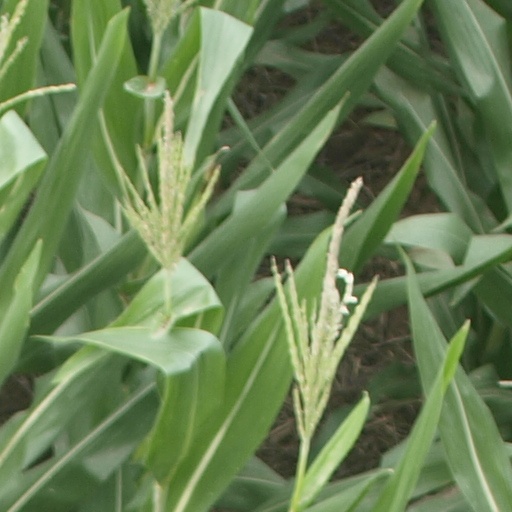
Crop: maize; corn